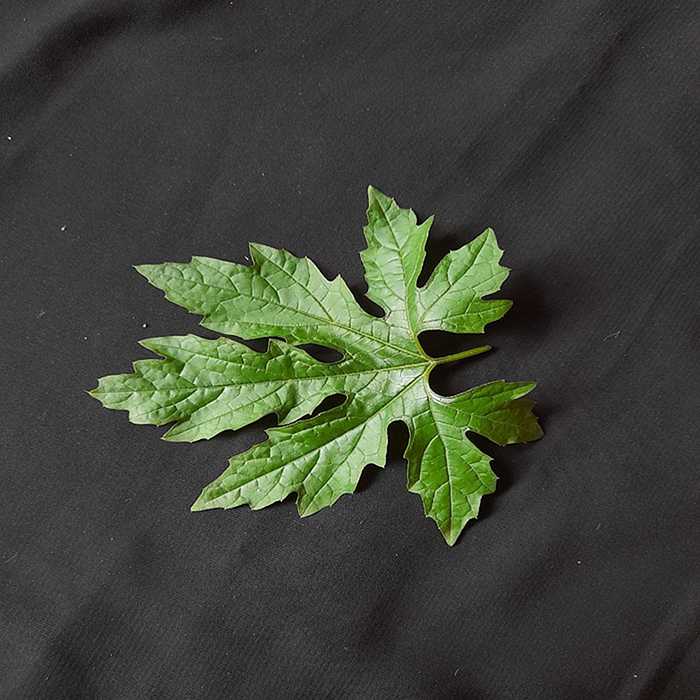
Plant: Bitter Gourd
Label: Fresh leaf